Partoș Monastery

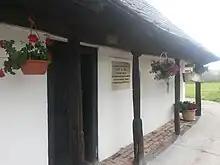
The old chapel where Metropolitan Joseph of Timișoara spent the last three years of his life is the only element left from the former Serbian medieval monastery.

In 1655, Metropolitan Joseph of Timișoara voluntarily retired to the Partoș Monastery, where he would die three years later. He was buried in the nave of the church, next to the entrance door. Metropolitan Joseph of Timișoara was canonized as St. Joseph the New, first by Romanians (1956), then by Serbs (1965). His relics were unearthed during the excavations of 1955–1956 and transferred to the Timișoara Orthodox Cathedral, where they are preserved to this day.